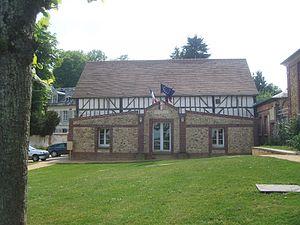
Neuville-Bosc (Oise, France) - mairie
Neuville-Bosc est une commune française située dans le département de l'Oise, en région Hauts-de-France.